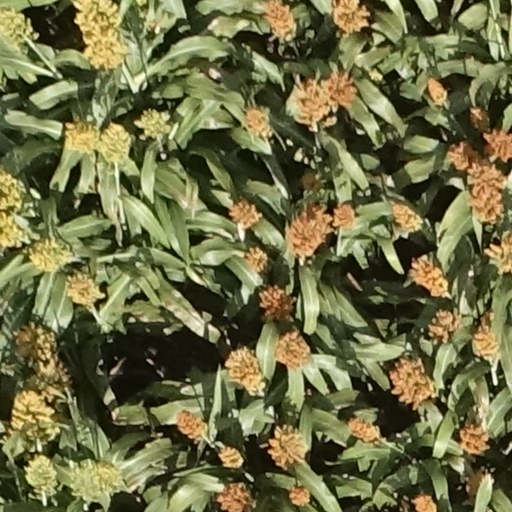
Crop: sorghum